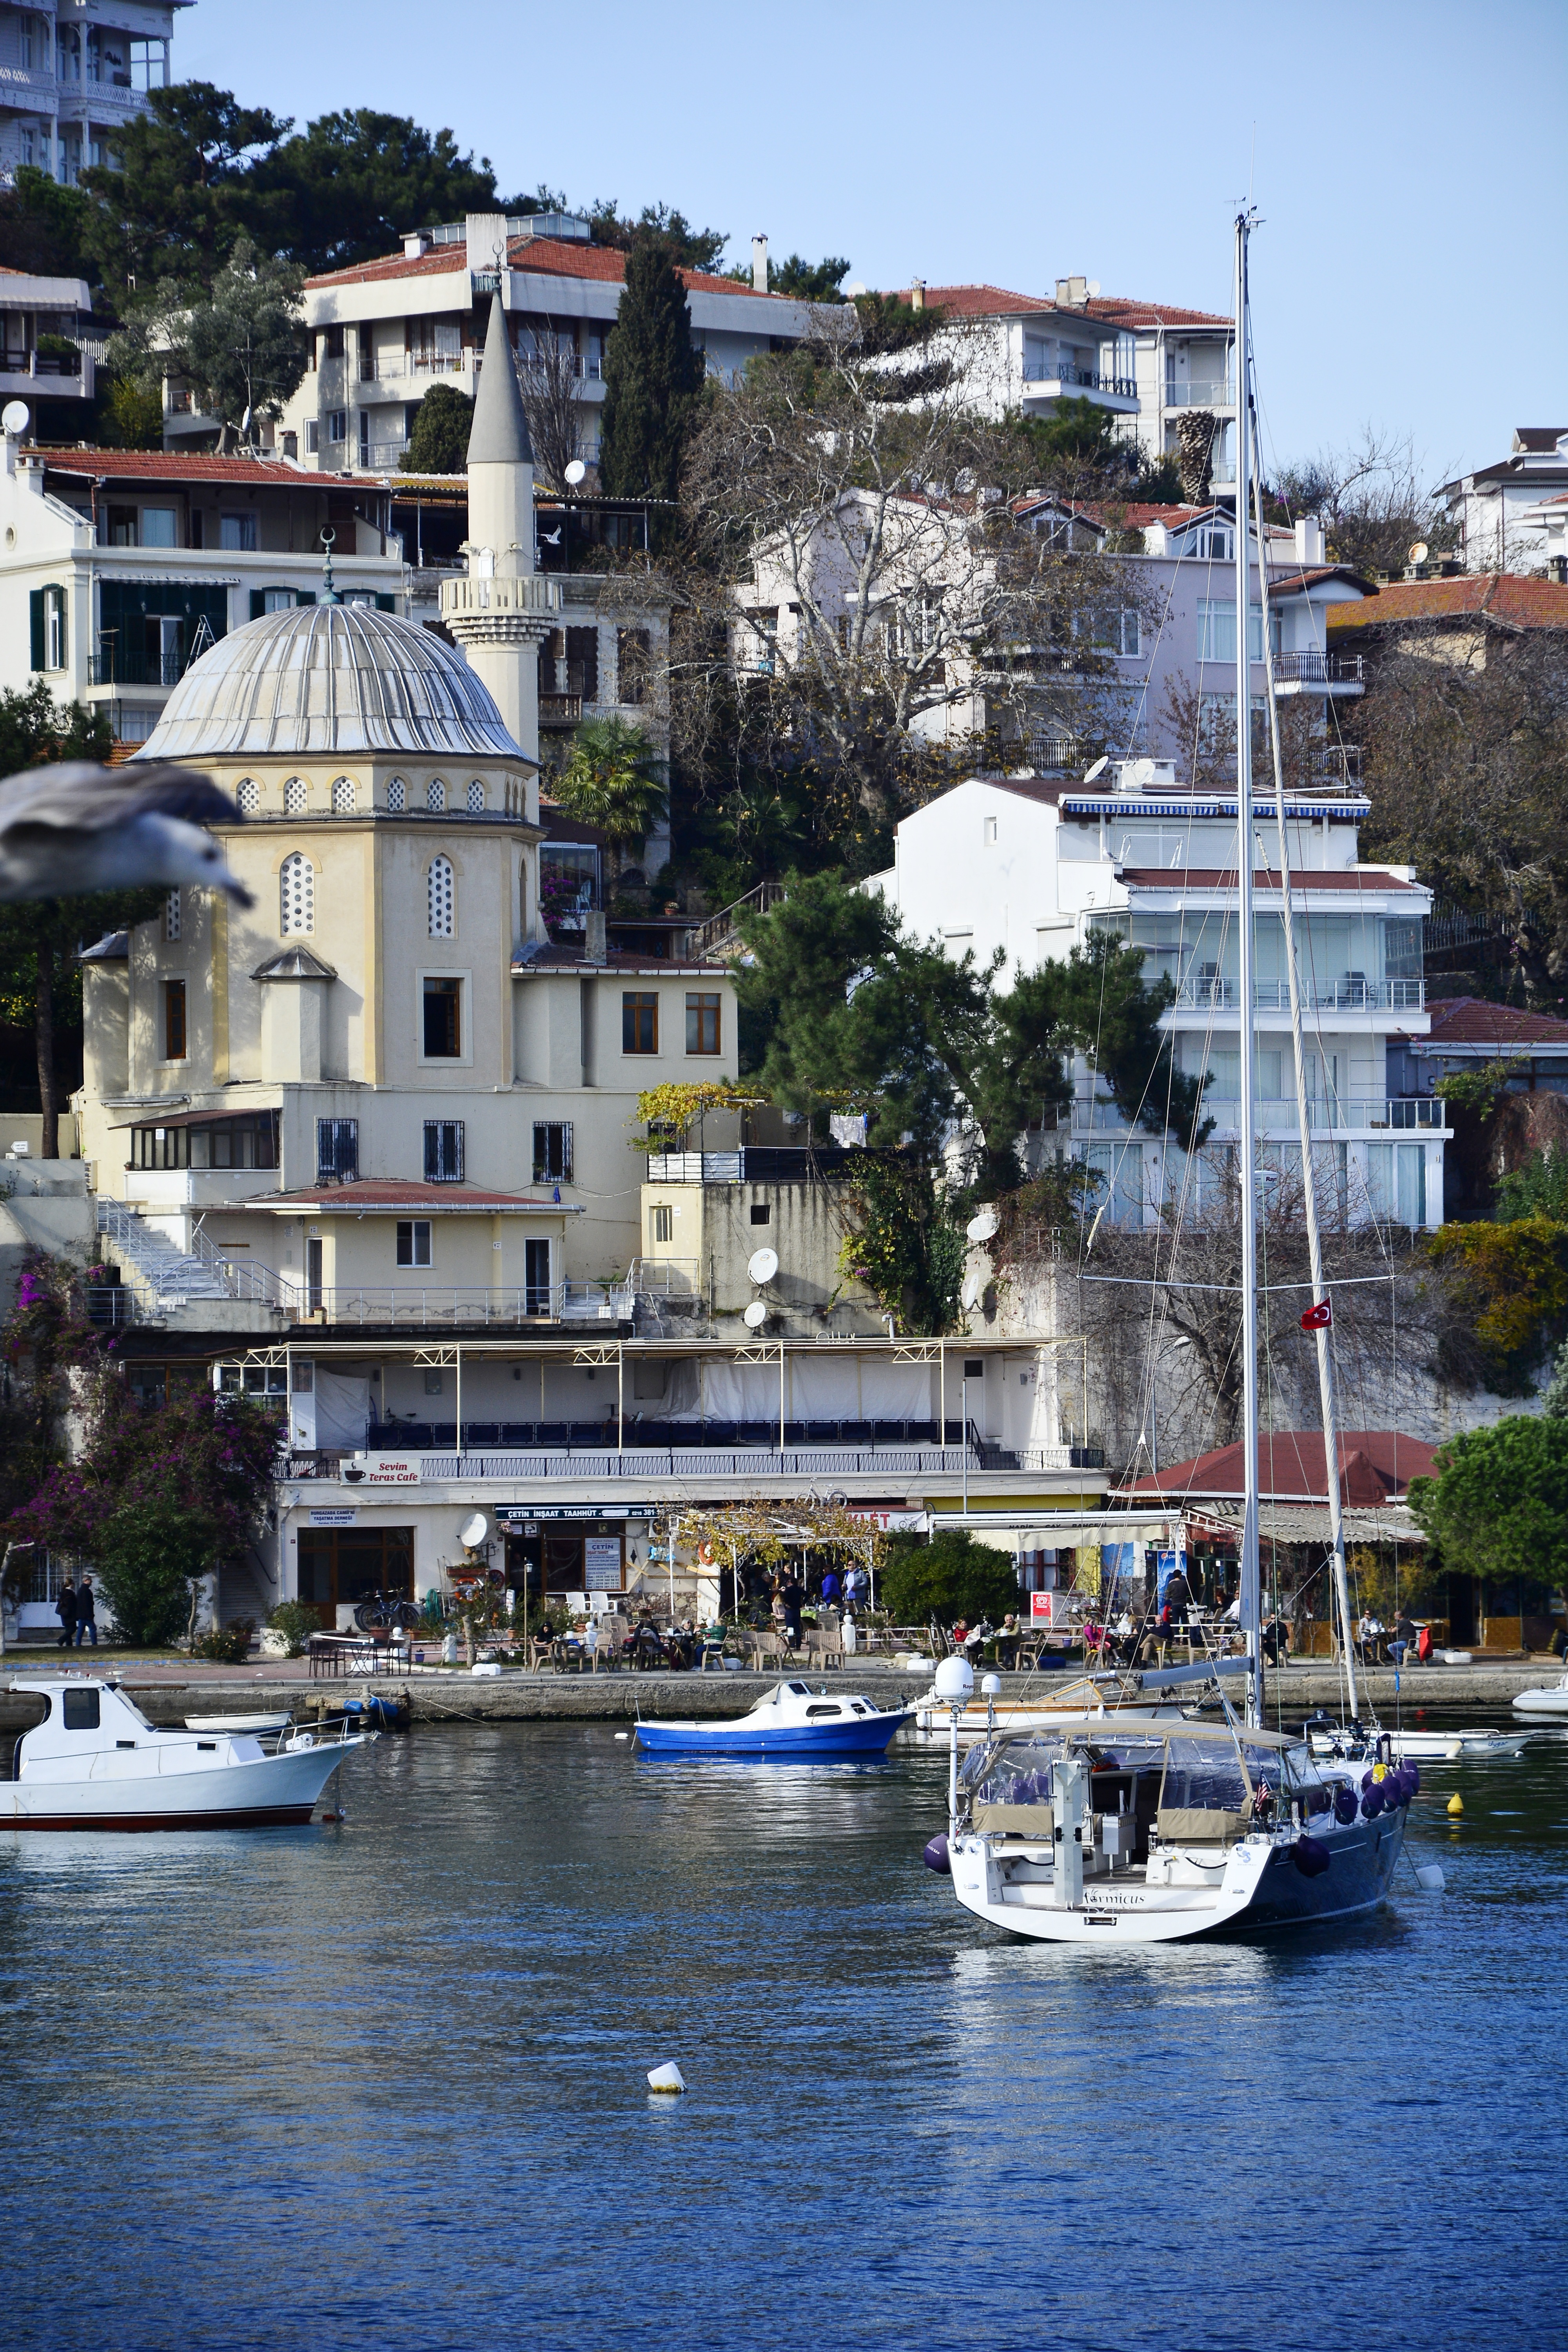
sea, water, dock, boat, town, river, cityscape, vacation, vehicle, bay, harbor, marina, waterway, boats, istanbul, cami, princes islands